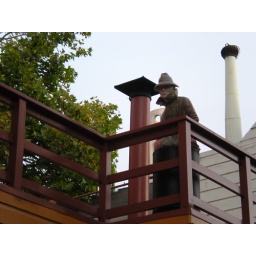
This statue was sitting on someone's porch. It's the top half of person in a raincoat sitting in a trash can.